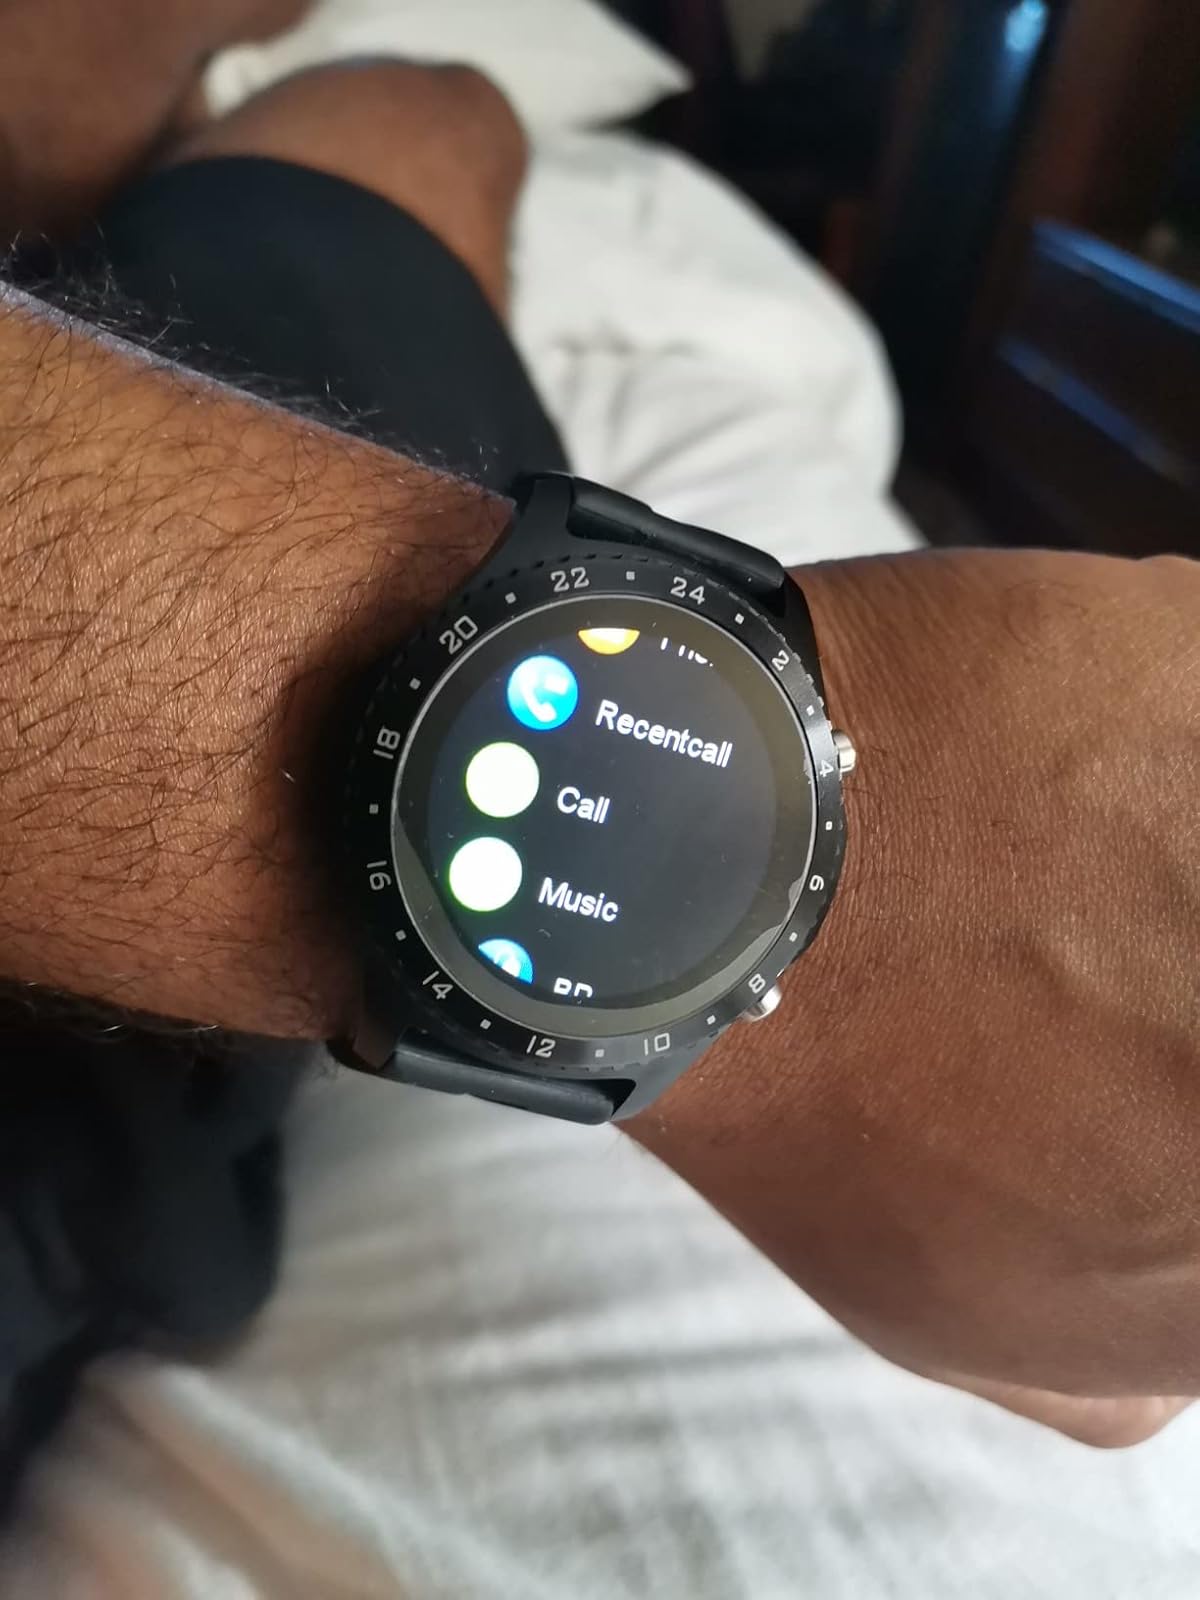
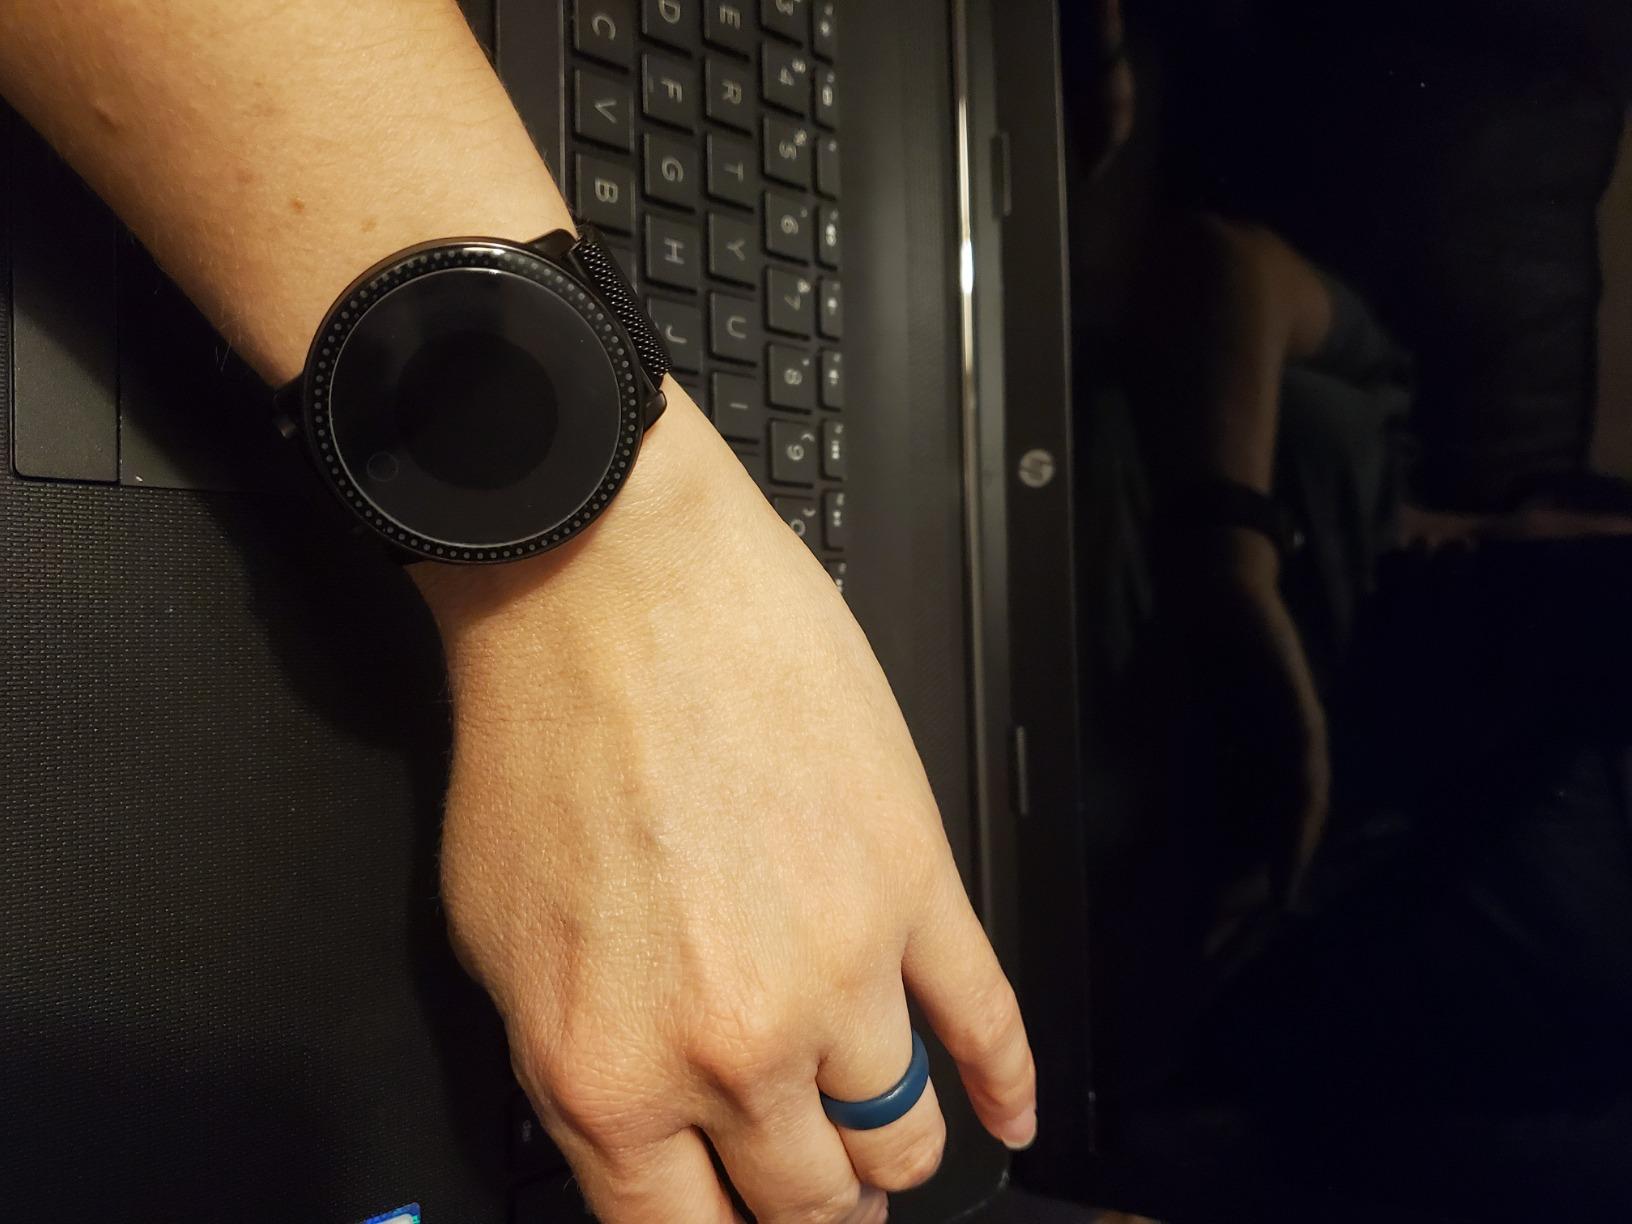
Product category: smartwatch
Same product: no